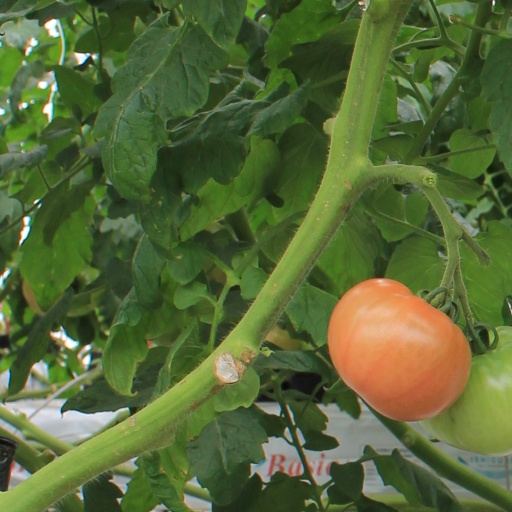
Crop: tomato